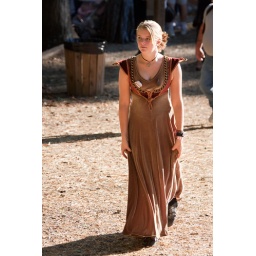
Girl in a brown dress - Maryland Renaissance Festival 2010